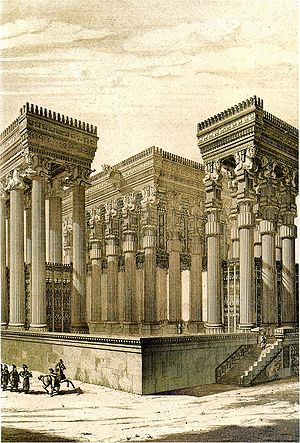
Apadana
Rekonstruktion af Apadana, 1884
Apadana var navnet på den store tilskuerhal med 72 søjler i Persepolis.